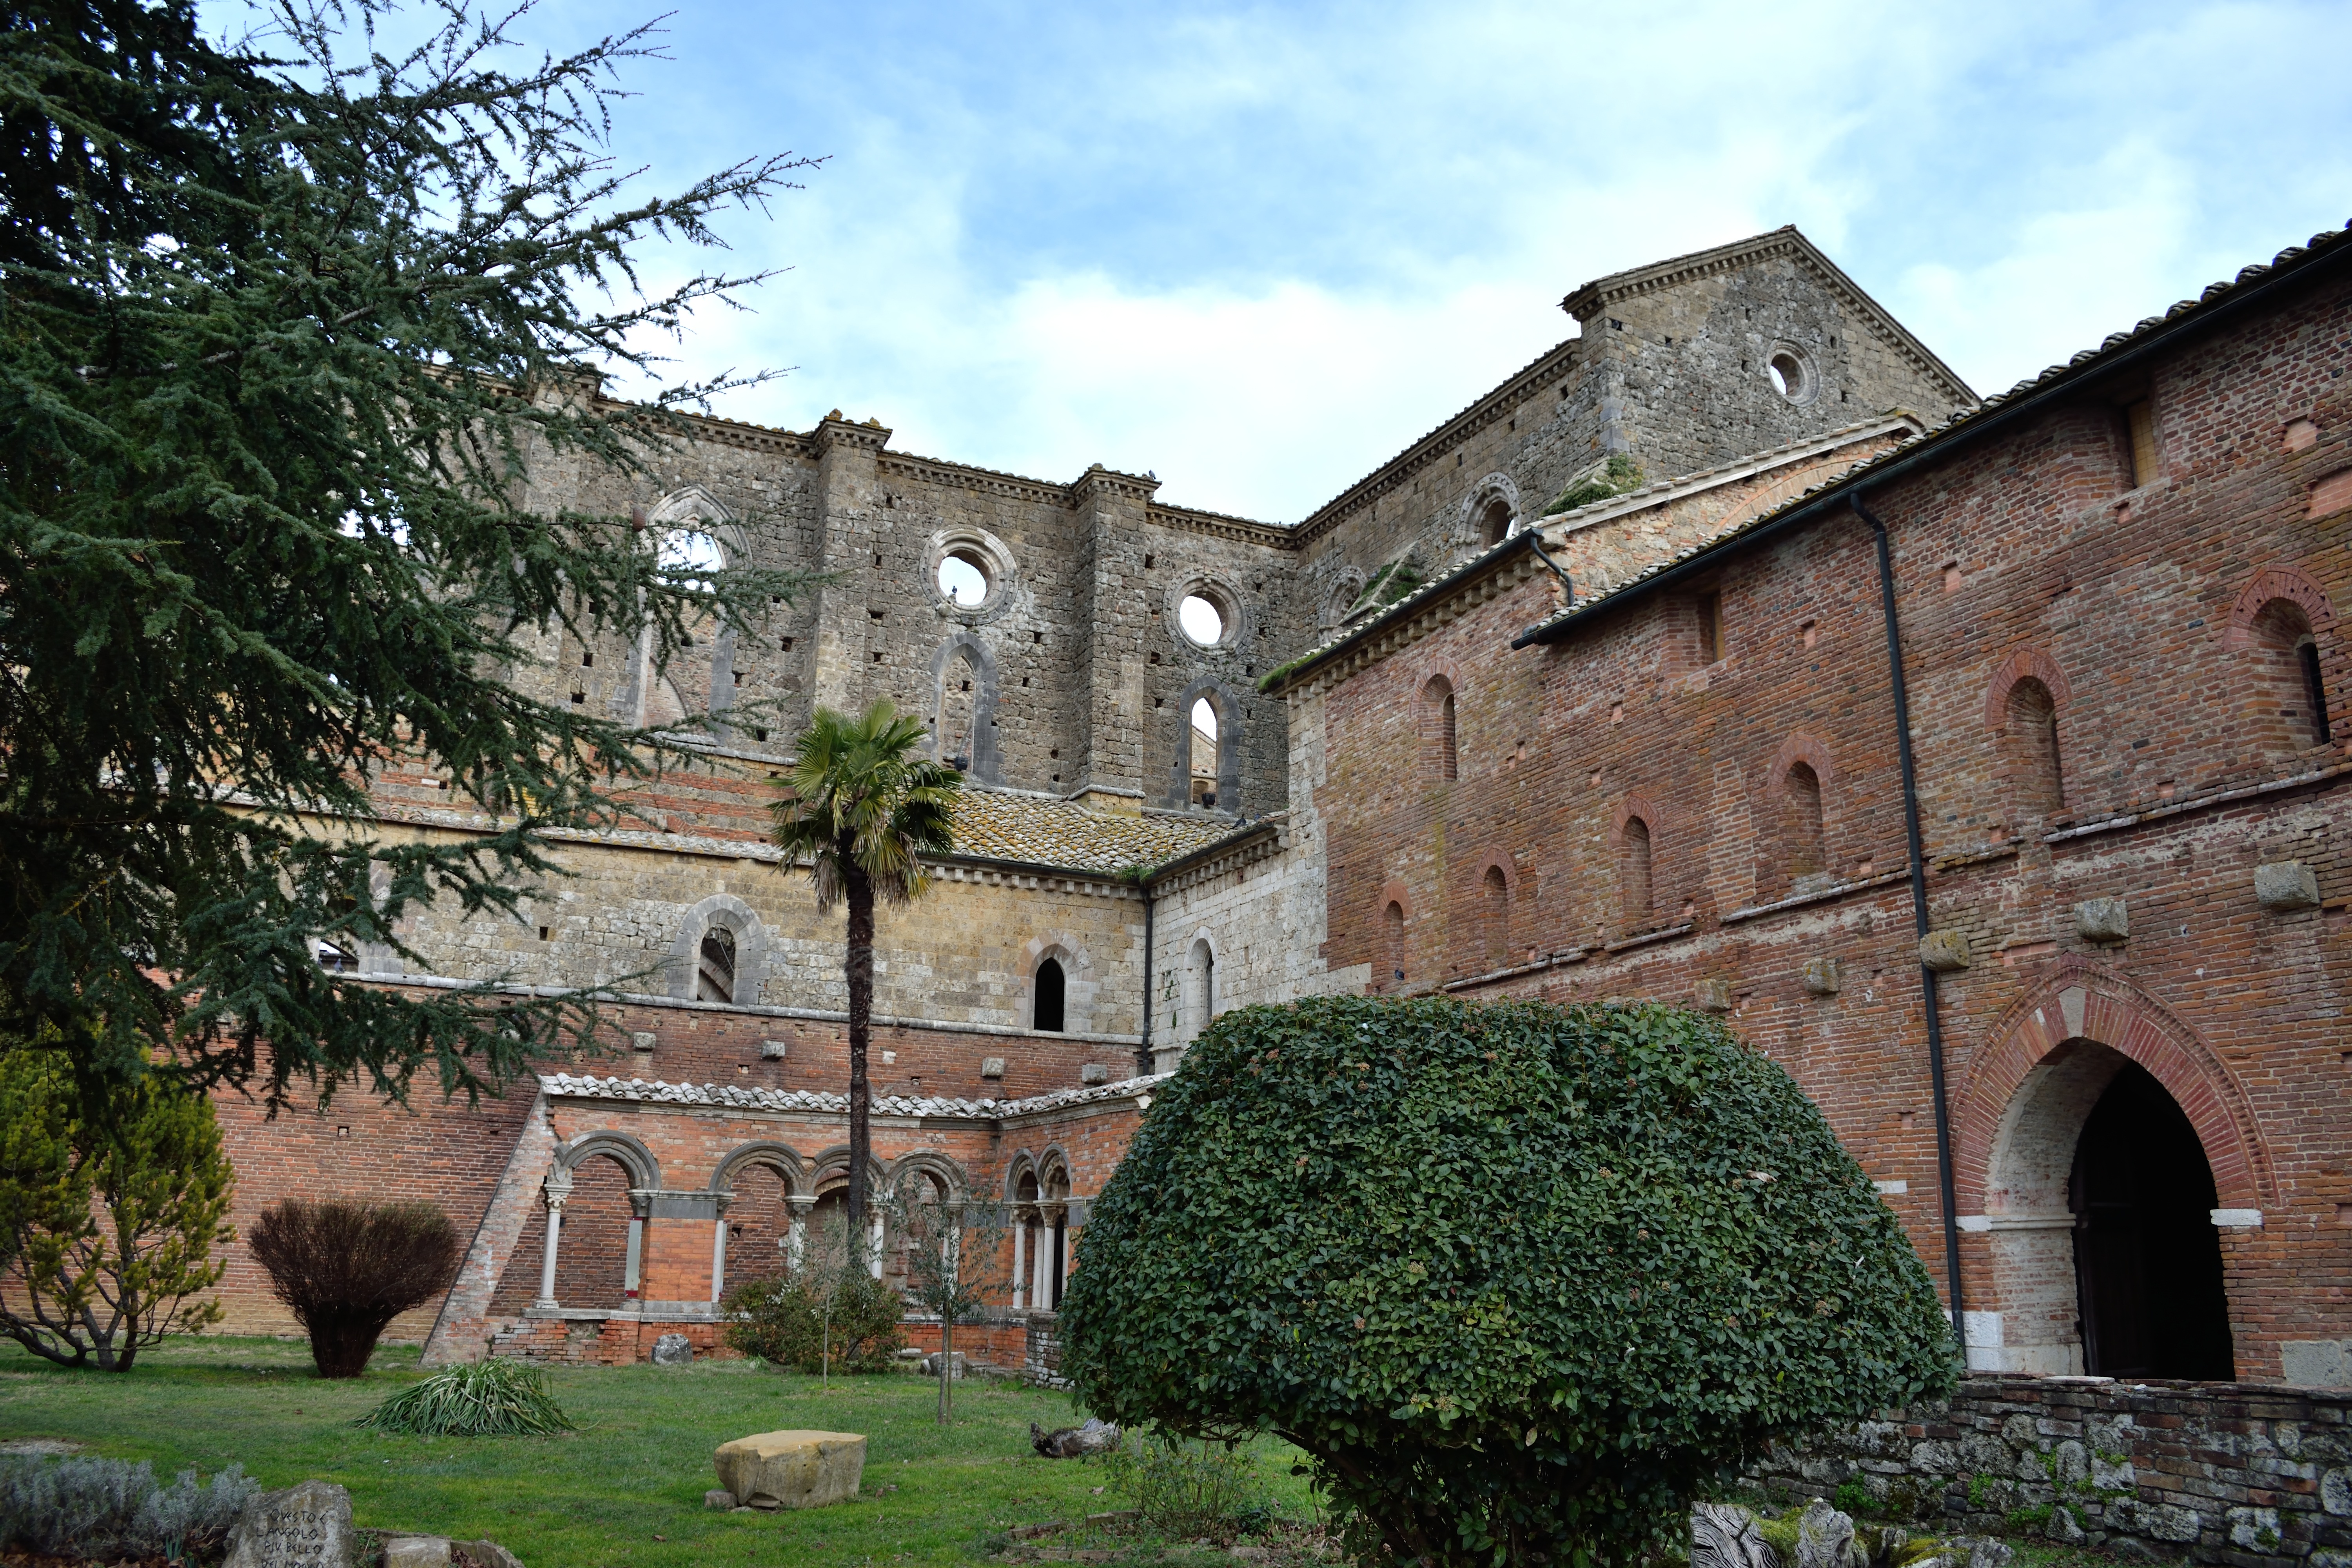
building, town, house, estate, village, church, tourism, monastery, place of worship, rural area, ruins, middle ages, ancient history, chateau, abbey, history